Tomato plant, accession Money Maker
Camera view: tilt-top (135 deg); turntable rotation: 120 degrees
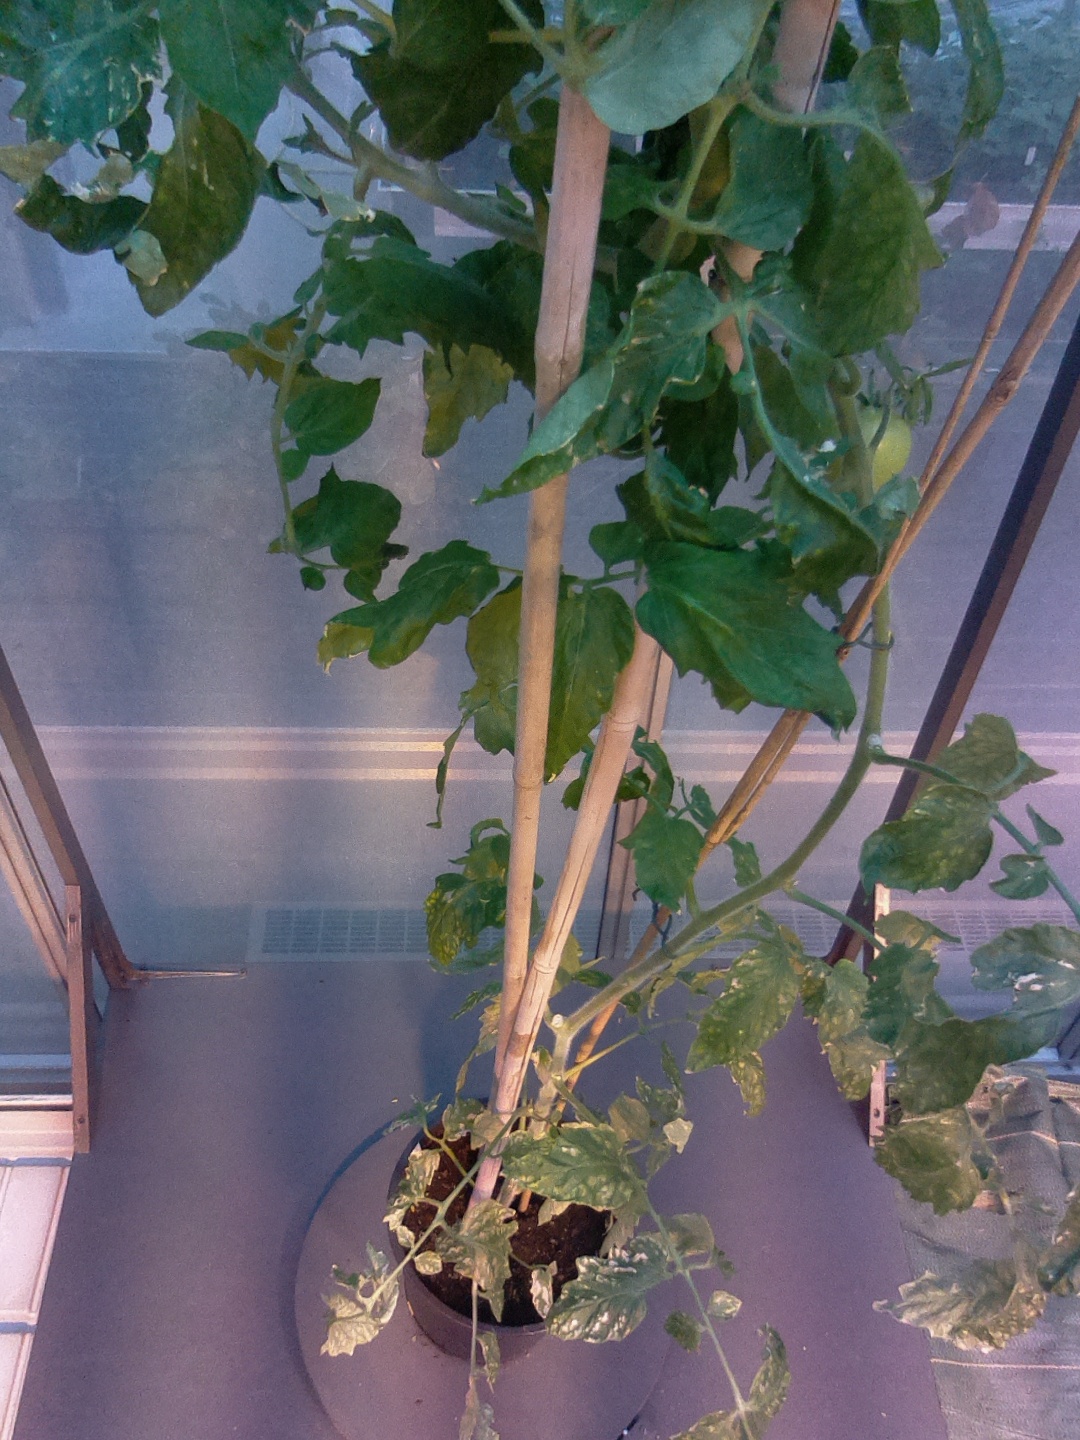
BBCH growth stage 74: 40%-50% of final fruit size